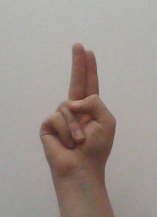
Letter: taa